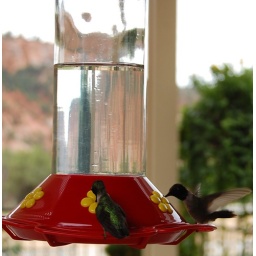
Hummingbird in Kanab, Utah . This is the last of the humming birds that I found at animal sanctuary in Kanab, Utah